Shakespeare in Love

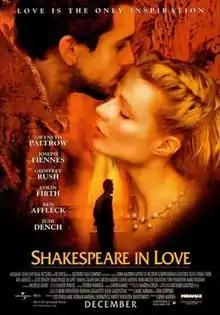
Theatrical release poster

Shakespeare in Love is a 1998 period romantic comedy film directed by John Madden, written by Marc Norman and Tom Stoppard, and produced by Harvey Weinstein. It stars Gwyneth Paltrow, Joseph Fiennes, Geoffrey Rush, Colin Firth, Ben Affleck and Judi Dench. The film depicts a fictional love affair involving playwright William Shakespeare (Fiennes) and Viola de Lesseps (Paltrow) during the writing of "Romeo and Juliet". Several characters are based on historical figures, and many of the characters, lines, and plot devices allude to Shakespeare's plays.